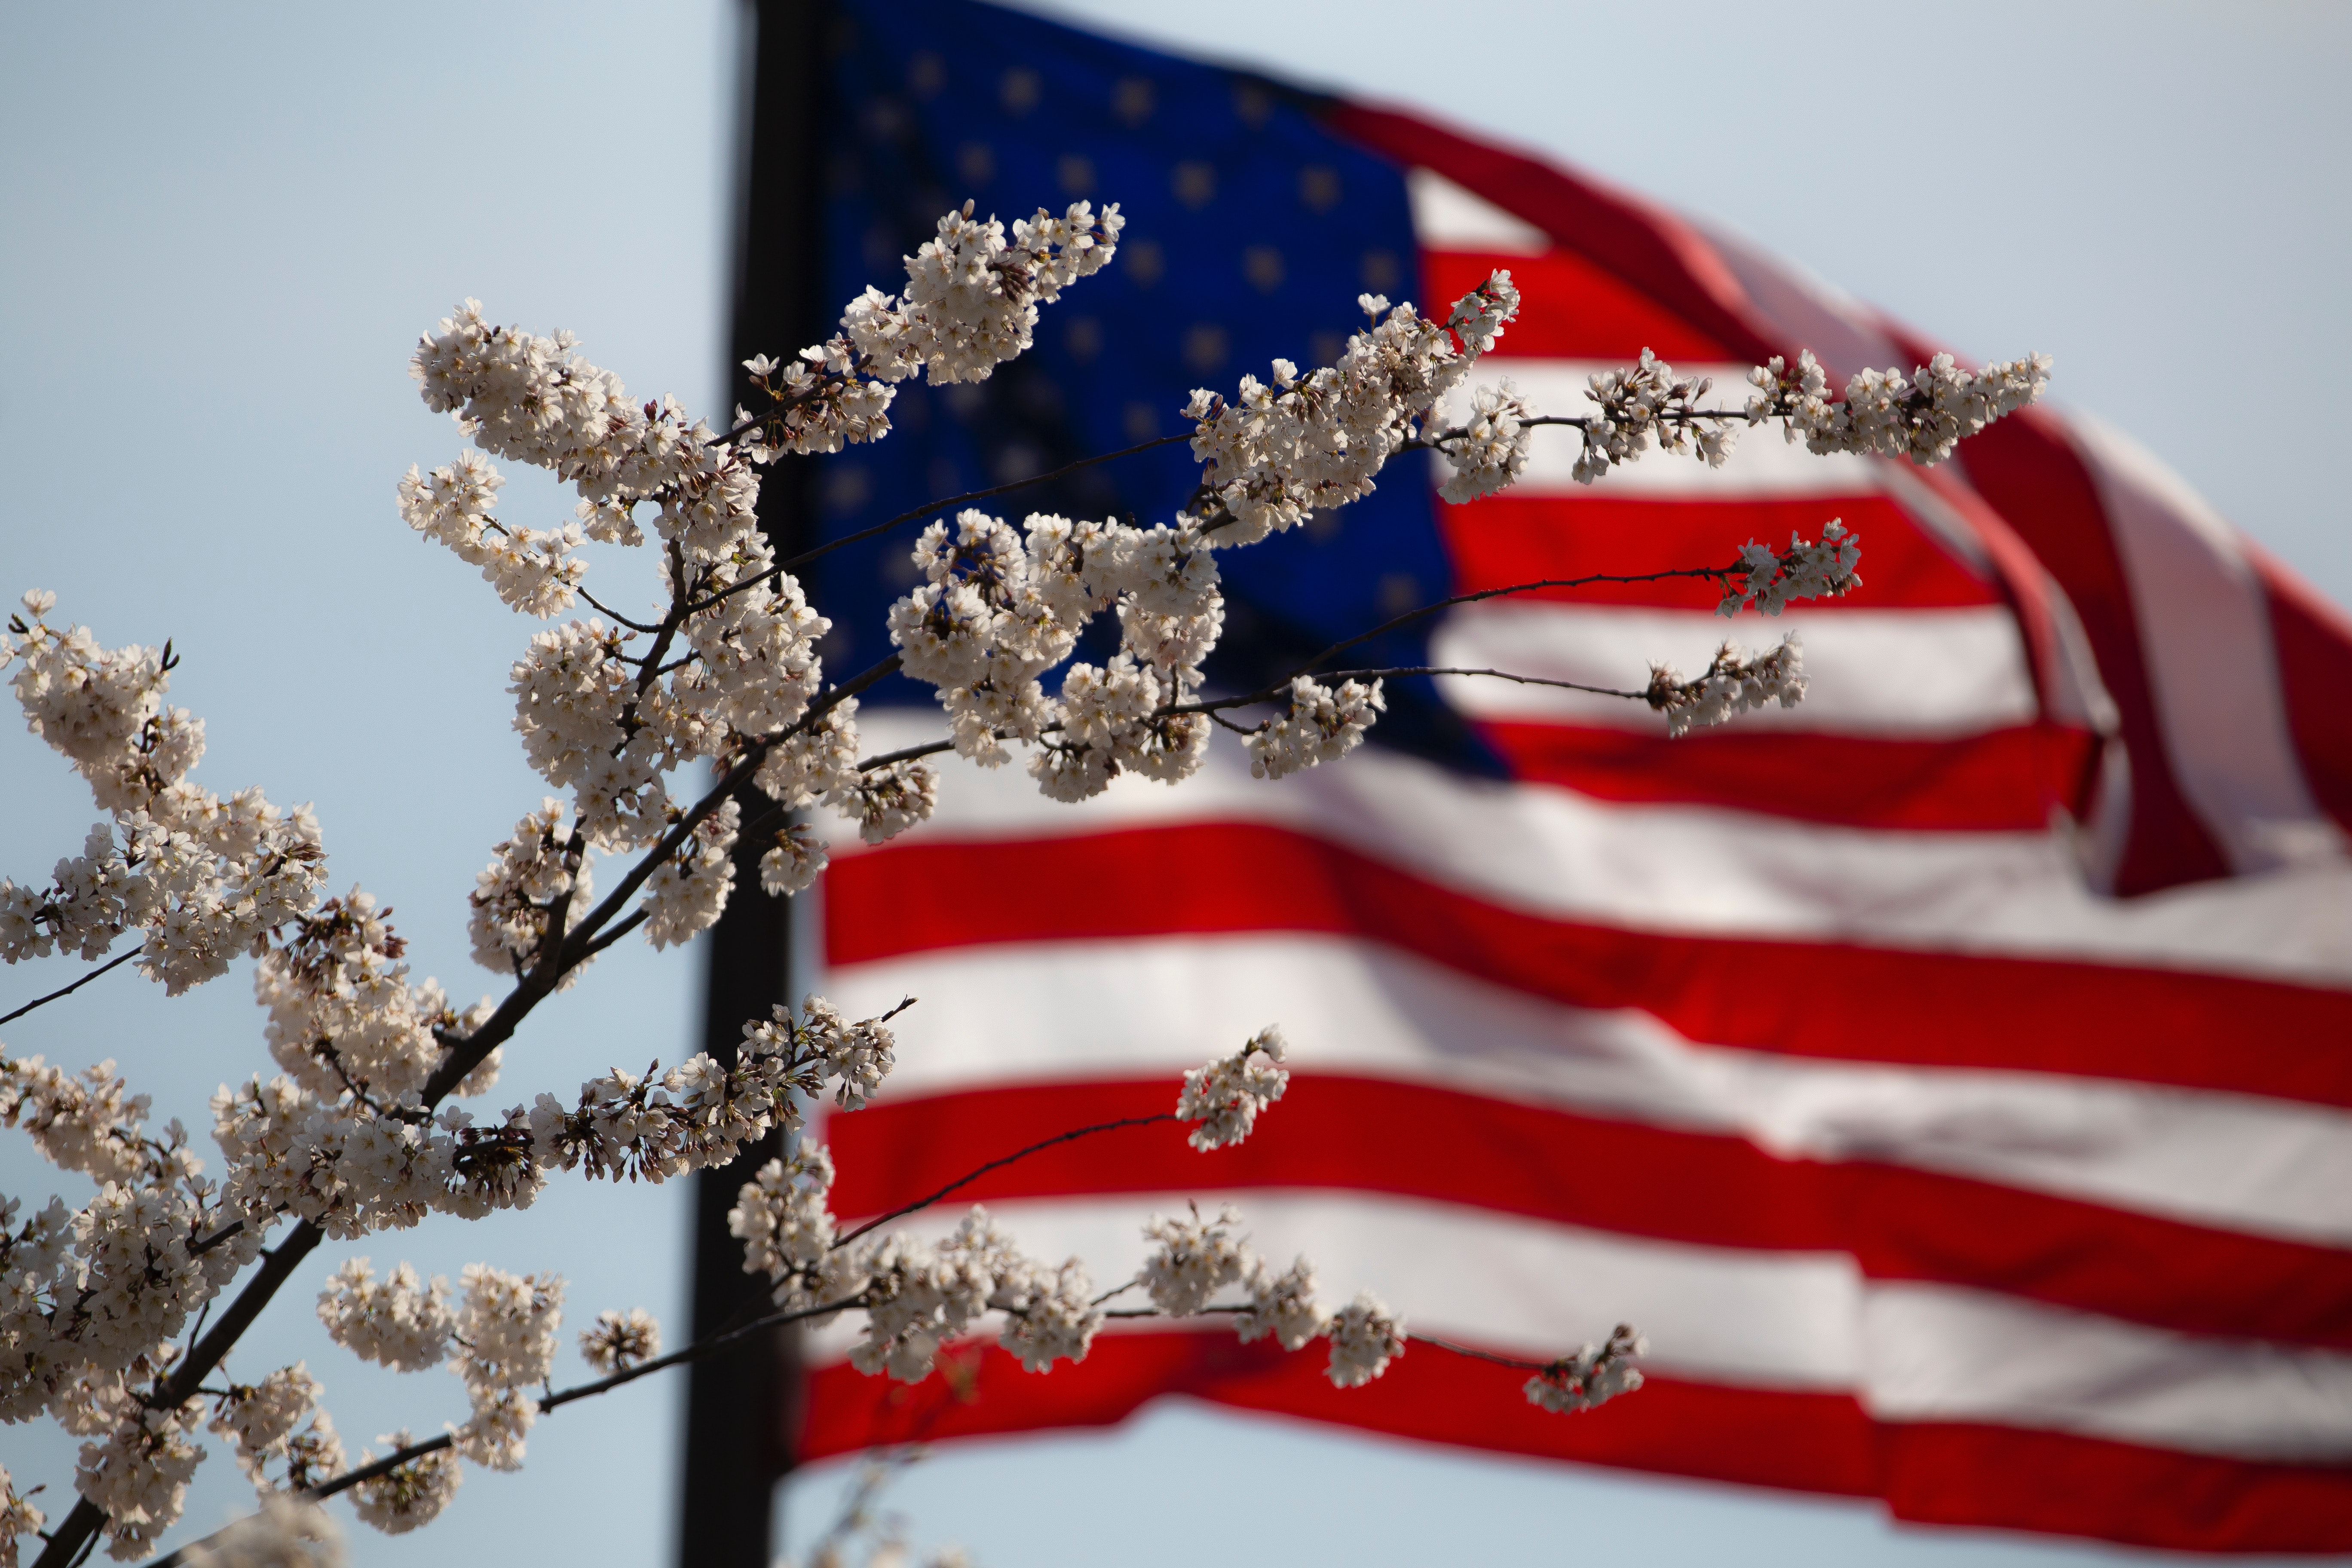
flag, flag of the united states, red, veterans day